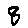
Label: 8